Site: brandenburg
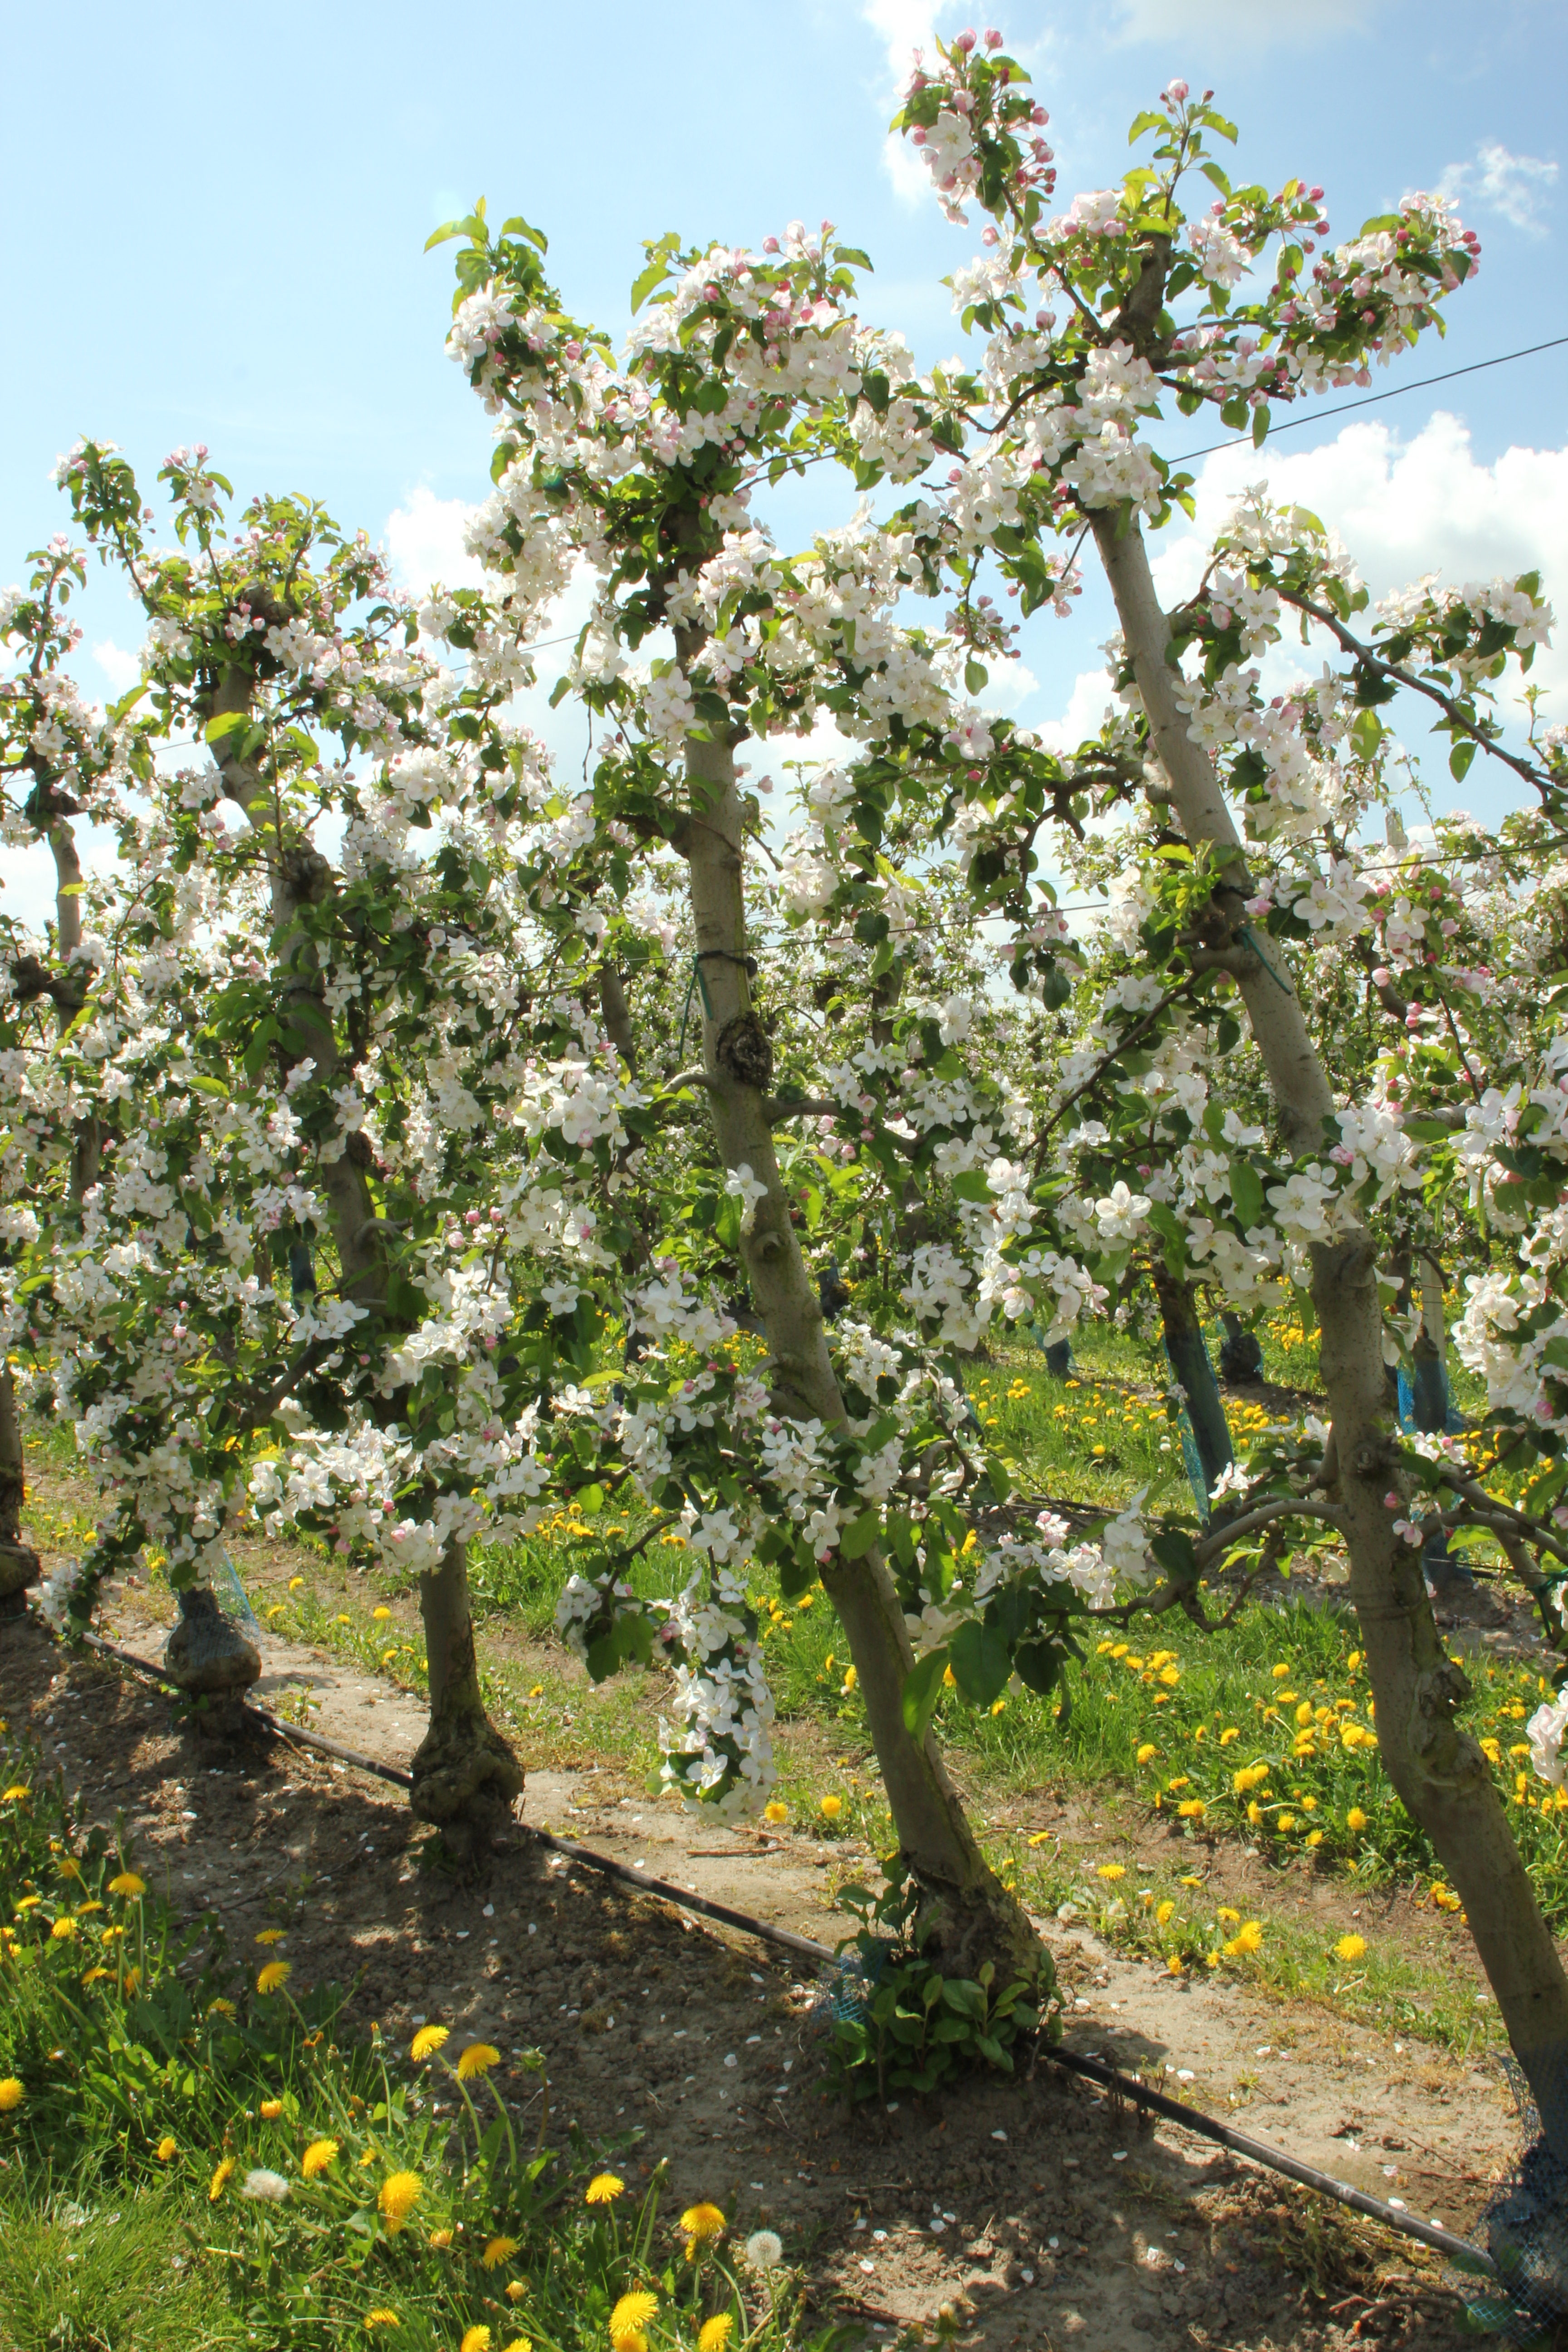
Growth stage (BBCH 65): Flowering